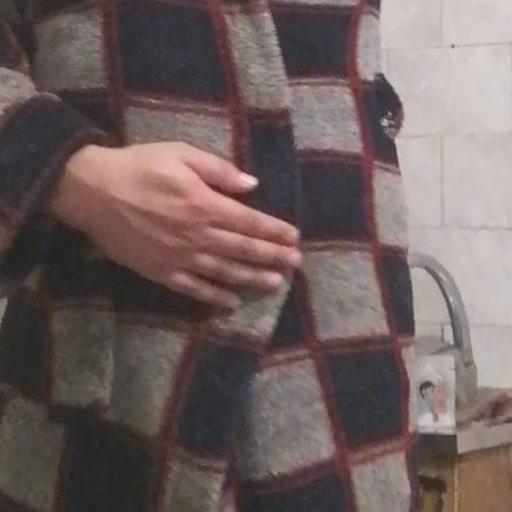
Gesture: no_gesture